Papago Park Military Reservation

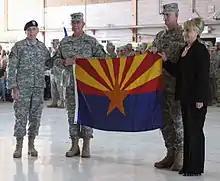
Arizona Army National Guard State Command Sgt. Maj. Max Butler, far left, and Gov. Janice K. Brewer, far right, present the state flag to 2-285 Assault Helicopter Battalion Command Sgt. Maj. Calvin Monroe, second from left, and unit commander Lt. Col. Greg Bush.

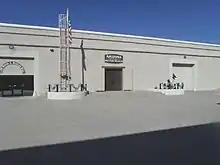
Arizona Military Museum

Papago Park Military Reservation is a facility of the Arizona Army National Guard in Phoenix, Arizona that is home to the Papago Army Aviation Support Facility, Papago Army Heliport and the Arizona Military Museum. Formerly, it was also home to the World War II POW Camp Papago Park that is adjacent to Papago Park.